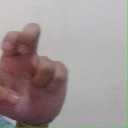
अक्षर: अ